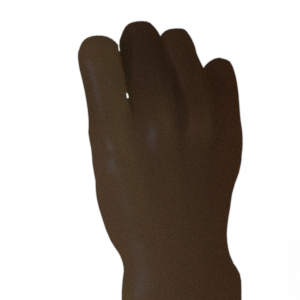
Label: rock